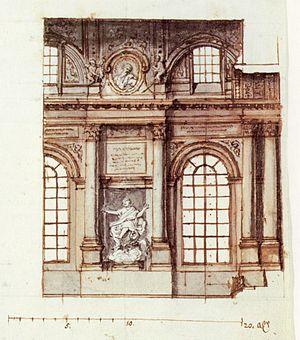
Le palais royal de Stockholm est un palais royal situé sur le Norrström, dans la partie nord de Gamla stan de Stockholm, en Suède. Il s'agit de la résidence officielle des monarques de Suède.